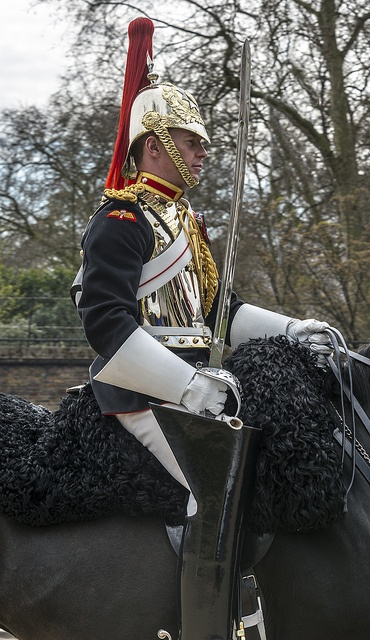
A soldier riding on top of a horse holding a sword.
A man dressed up on top of a horse holding a sword.
A dressed up man riding a horse with trees in background.
The man on horseback is dressed in a military uniform.
A man in royal uniform riding on top of a horse